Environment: real
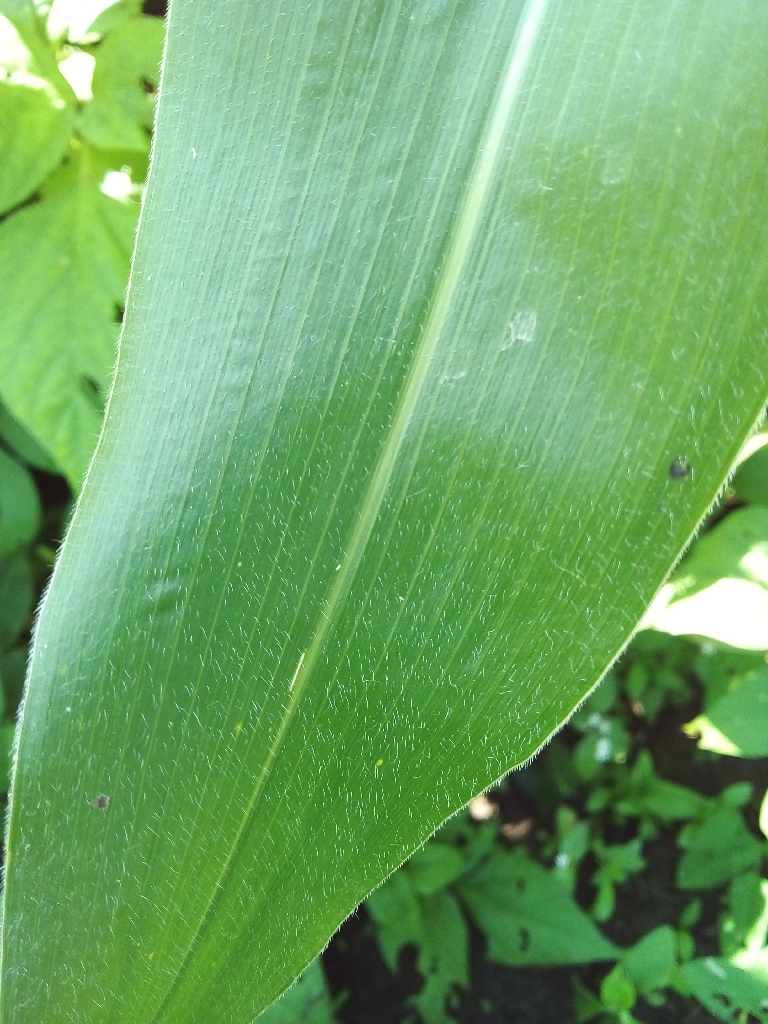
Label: healthy